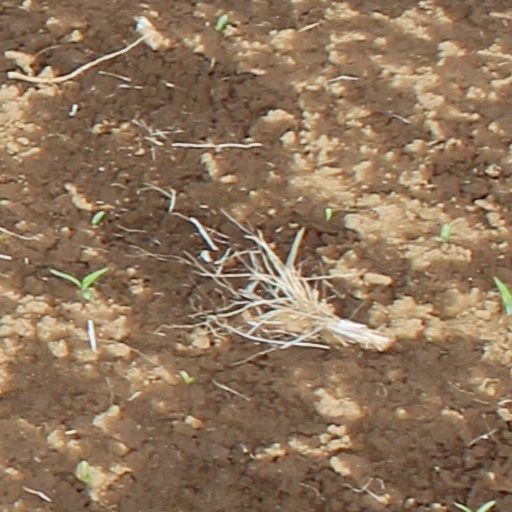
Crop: wheat